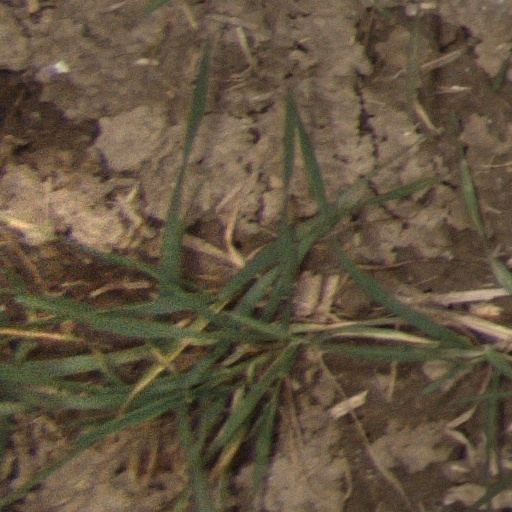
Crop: wheat